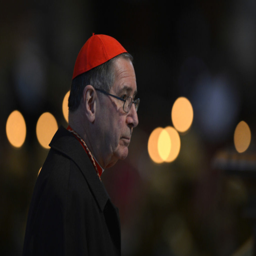
file : person arrives to attend a mass .